Kilvey Community Woodland

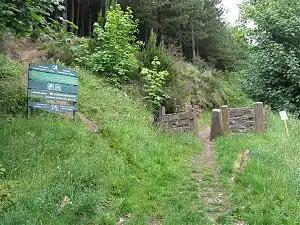
An entrance sign to the woodland, surrounded by grass and trees in the background

The Kilvey Community Woodland is a designated nature reserve located on the fringes of the city of Swansea, Wales. The area covers the slopes of Kilvey Hill and some of the flatter land to the northwest.